Sperryville, Virginia

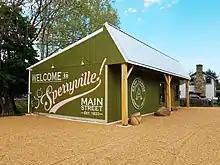
Welcome to Sperryville mural painted at Happy Camper Equipment Co. in 2018

In 2018, Happy Camper Equipment Co., situated at one entrance to historic Main Street, painted a mural reading "Welcome to Sperryville" on a side of the building that has become a point of pride in the community and a local attraction.